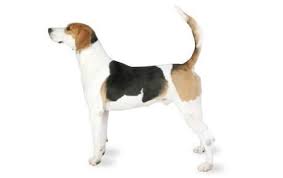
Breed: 223-n000074-English_foxhound